Charles-Augustin de Coulomb

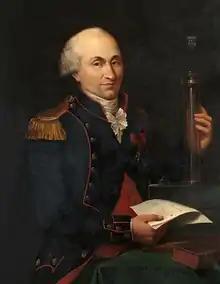
Portrait by Hippolyte Lecomte (1894 copy)

Charles-Augustin de Coulomb (14 June 1736 – 23 August 1806) was a French officer, engineer, and physicist. He is best known as the eponymous discoverer of what is now called Coulomb's law, the description of the electrostatic force of attraction and repulsion. He also did important work on friction, and his work on earth pressure formed the basis for the later development of much of the science of soil mechanics.